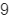
Number: 9